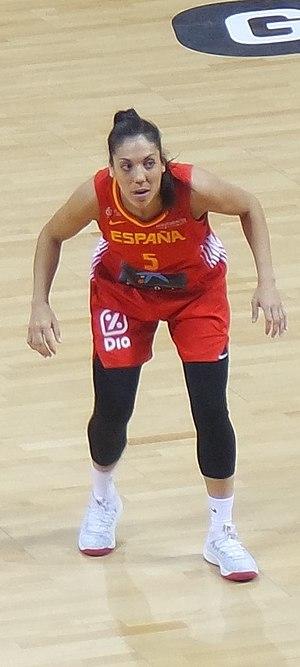
Cristina Ouviña, née le 18 septembre 1990 à Saragosse, est une joueuse espagnole professionnelle de basket-ball évoluant au poste de meneuse.